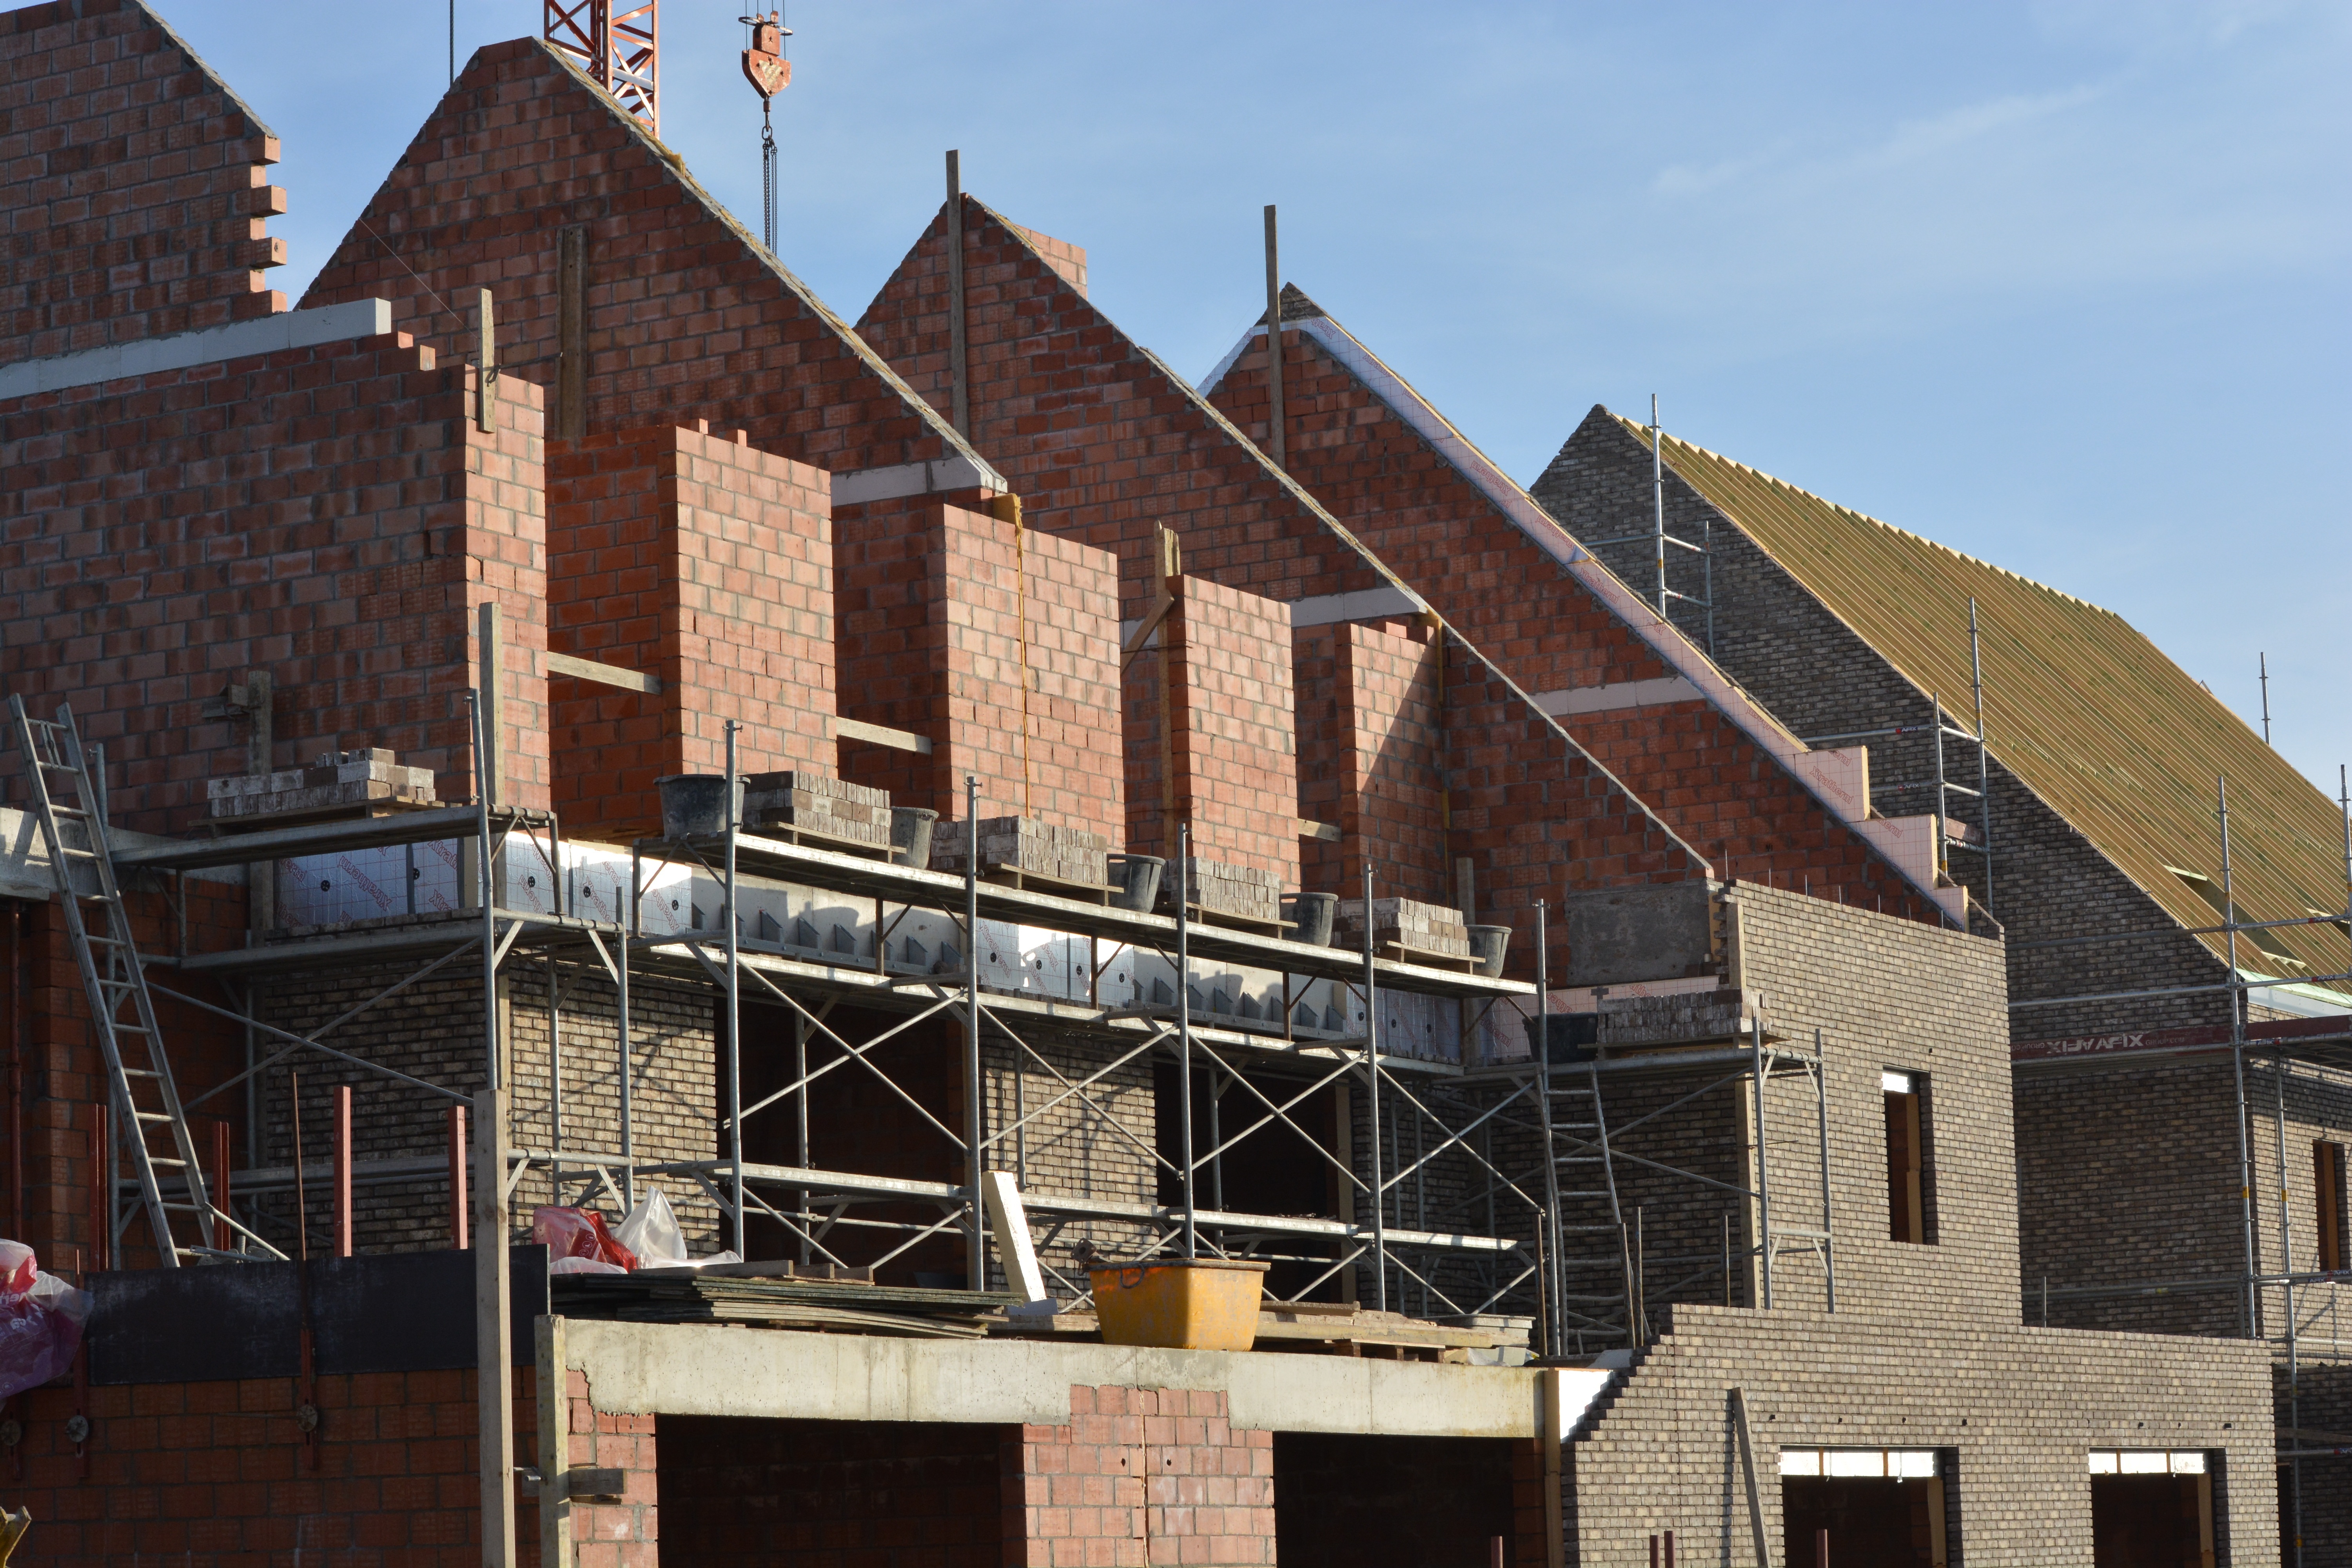
wood, house, roof, building, construction, cottage, facade, property, bricks, build, brickwork